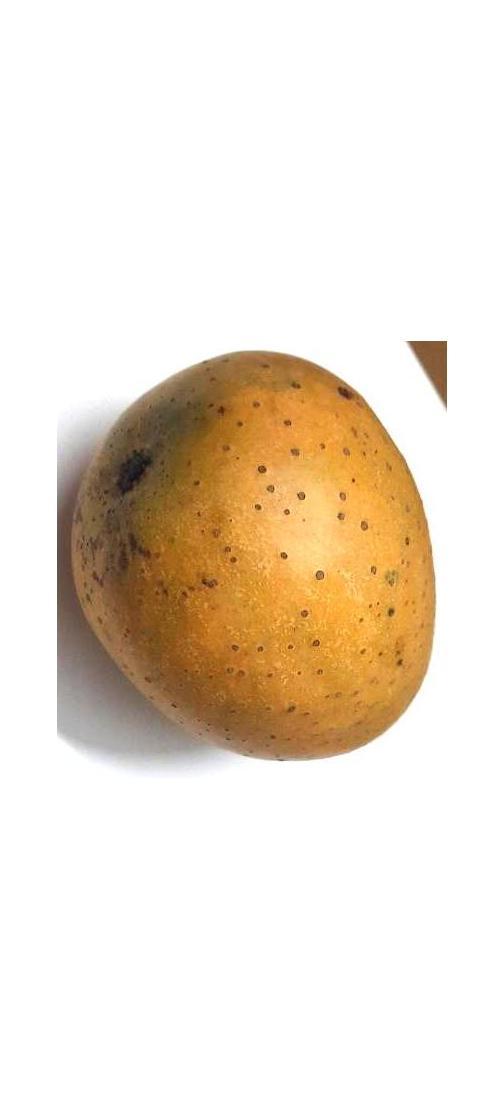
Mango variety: Gourmoti